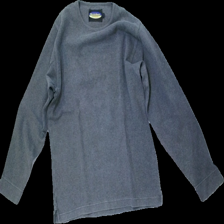
View: front
Type: Top
Category: Unisex
Brand: Not in the list
Brand text on label: Best in town
Colors: Grey
Material: 100% Cotton
Cut: Regular, C-collar
Size: M
Season: All
Price range: <50
Recommended usage: Recycle
Description: grey top